Circassian nationalism

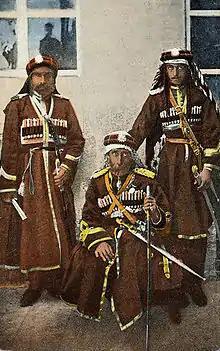
Ibrahim Pasha and sons, a Circassian Ottoman Pasha

In Palestine-Israel, the Circassian exiles established the towns of Rehaniya and Kfar Kama. The Bedouin Arabs viewed them as "squatters". Circassian culture occasionally clashed with Arab culture, with local Arabs looking with horror upon the equality of men and women in Circassian culture. In various areas of the wider Levant region armed conflict broke out between Circassians and other local groups, especially Bedouin and Druze, with little or no Ottoman intervention; some of these feuds continued as late as the mid-20th century.